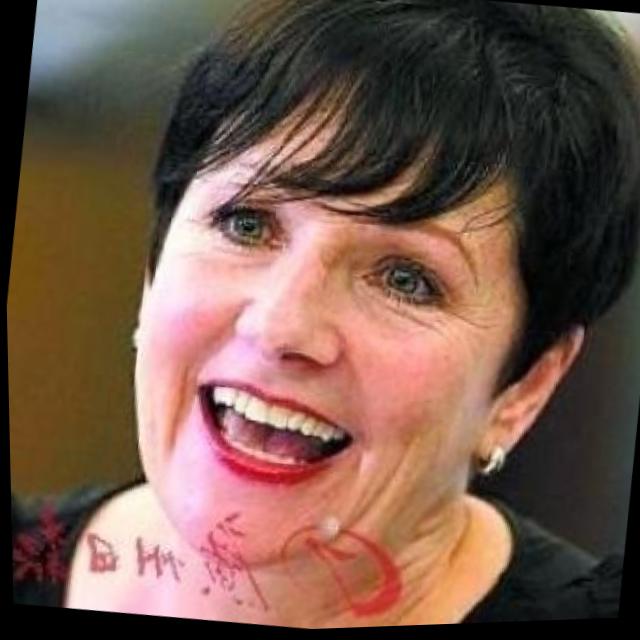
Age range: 45-64